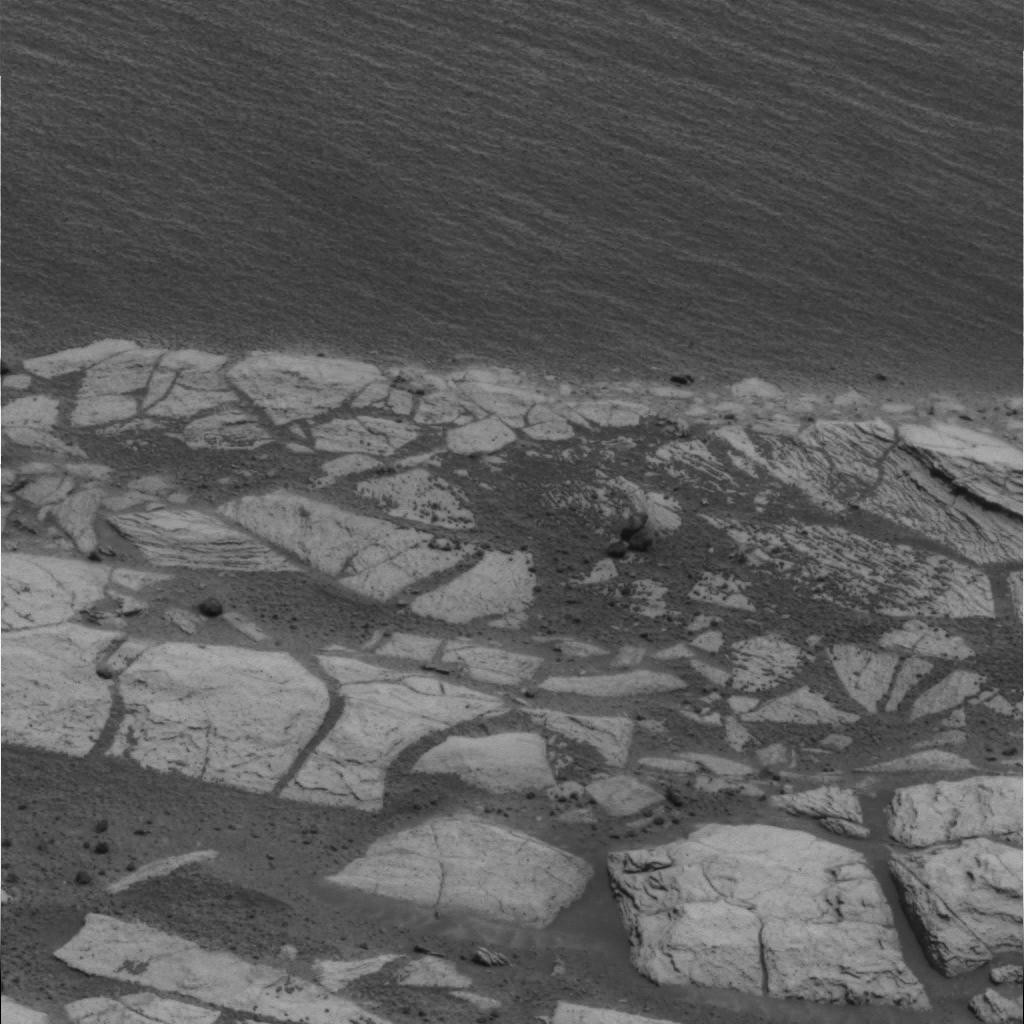
Surface features visible: Rock Outcrops, Float Rocks, Dunes/Ripples, Rock (Linear Features), Soil, Nearby Surface